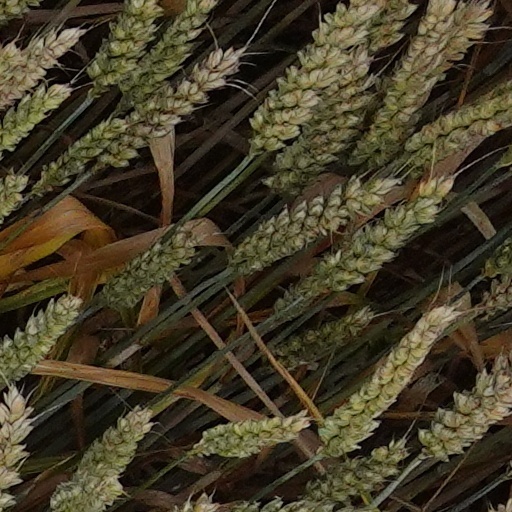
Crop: wheat